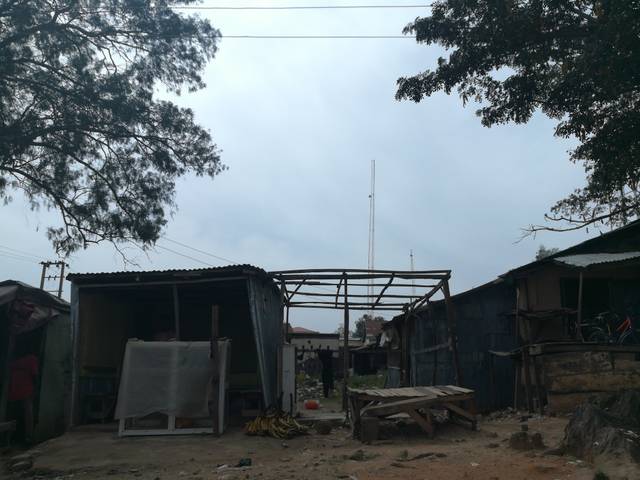
Region: Nigeria
Coordinates: 9.912, 8.891